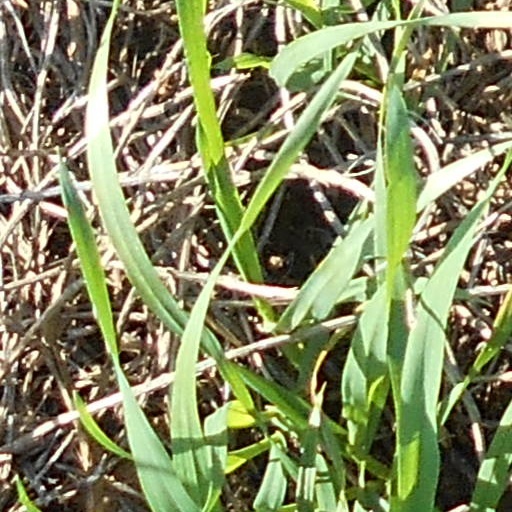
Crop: wheat